Ouvrage Mont des Welches

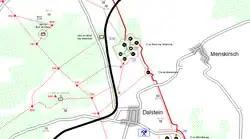
Plan de situation de l'ouvrage du Mont des Welches

Ouvrage Mont des Welches, a "gros ouvrage" of the Maginot Line fortifications, is part of the Fortified Sector of Boulay. It comprises two entrance blocks, one infantry block, one artillery block, one observation block and two combination blocks. It is located between "petit ouvrage" Coucou and "gros ouvrage" Michelsberg, facing Germany. Relatively small for a "gros ouvrage", Mont des Welches saw a brief period of sharp action in June 1940, when German forces moving along the rear of the Maginot Line engaged the position without success. After modest renovations in the 1950s, Mont des Welches was abandoned in the 1970s.